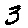
Label: 3